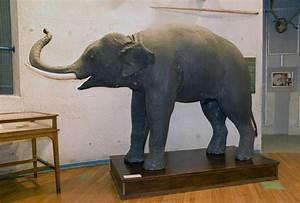
elephant